Dresden Transport Museum

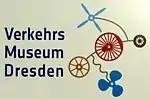

The history of the Dresden Transport Museum begins on 1 May 1952. On that day, negotiations started between the Hochschule für Verkehrswesen (High School for Transportation) and the Ministry of Transport for the construction of a transport museum in the German Democratic Republic. The museum was mainly intended to house the exhibits of the Saxon Railway Museum that had been evacuated during the Second World War.